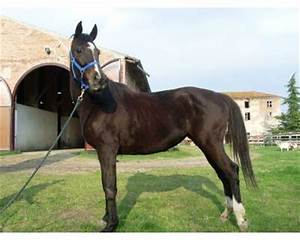
Label: cavallo